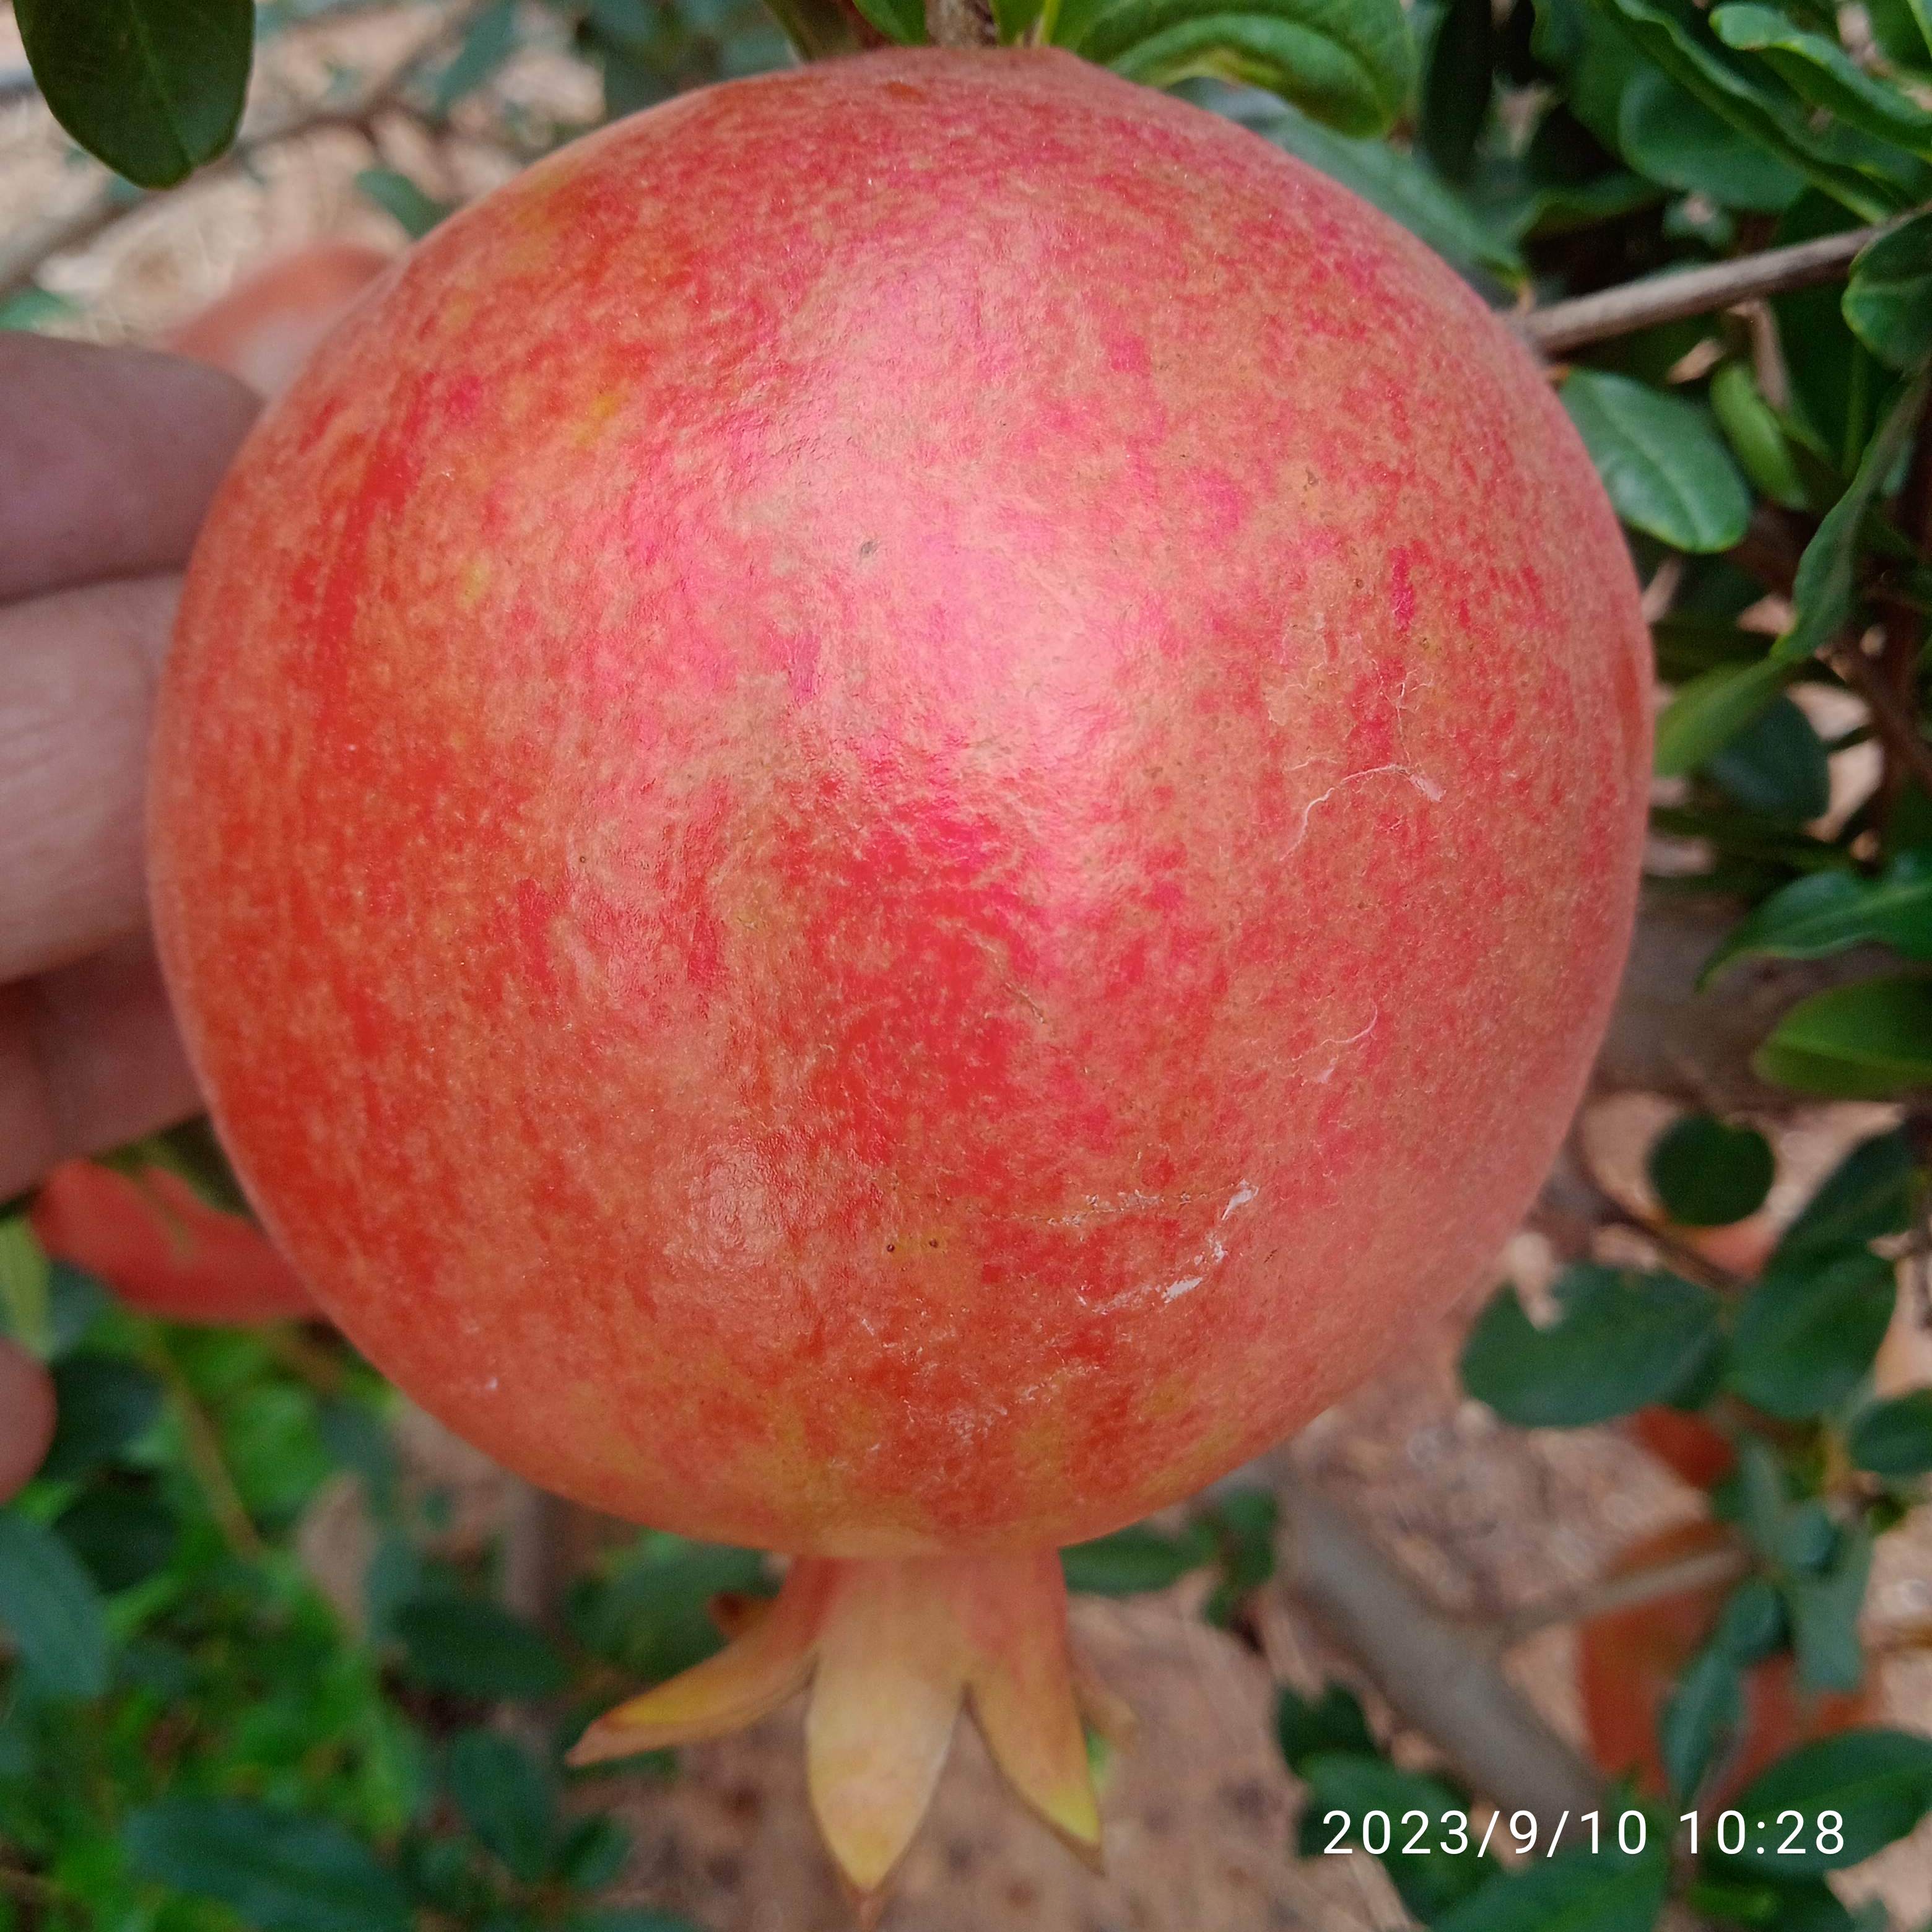
Label: Healthy